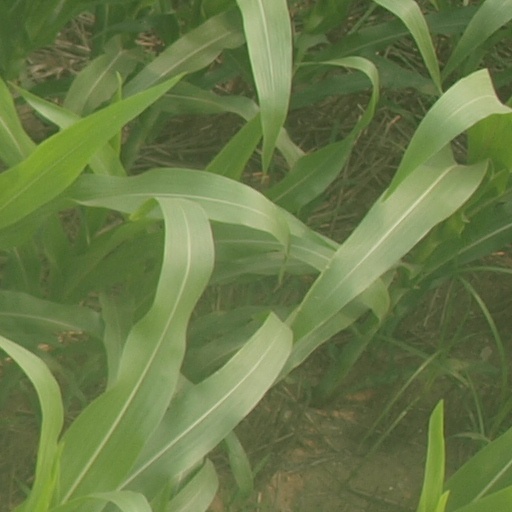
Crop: maize; corn